Raoul I of Lusignan

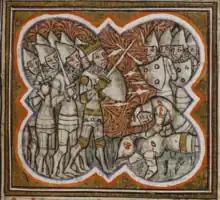
Medieval illustration of the Battle of Bouvines (1214)

Raoul I of Lusignan (born c. 1160/5 – Melle, 1 May 1219) was the second son of Hugh de Lusignan (died 1169) and the grandson of Hugh VIII of Lusignan. He was a prominent nobleman in the region of Poitou, and lord ("seigneur") d'Exoudun, de Melle, de Chizé, de Civray and de La Mothe. He also became Count of Eu (c. 1191), by marriage ("de jure uxoris") to Alix d'Eu. Since the region of Poitou was contested between kings of France and England, local nobility was often changing sides. Up to 1201, Raoul was loyal to kings of England, but then changed his allegiance to king of France. He later rejoined the English side, and took part in the Battle of Bouvines (1214). For his services to the king England, he was granted possession of Hastings and Tickhill, in 1216. Earlier, he participated, as a young knight, in the Third Crusade, and later again in the Fifth Crusade, and died upon return. He was buried at the Priory of Fontblanche, in Exoudun.